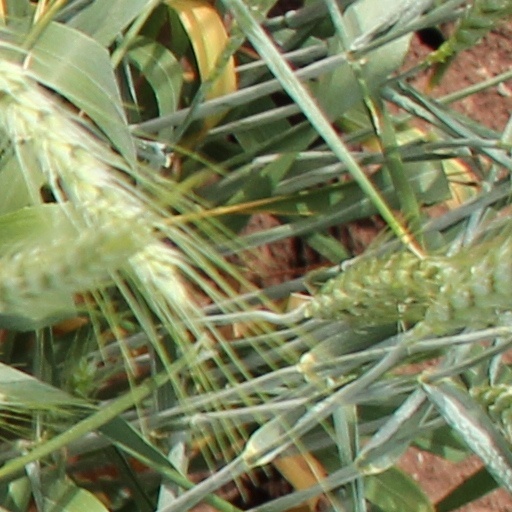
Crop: wheat